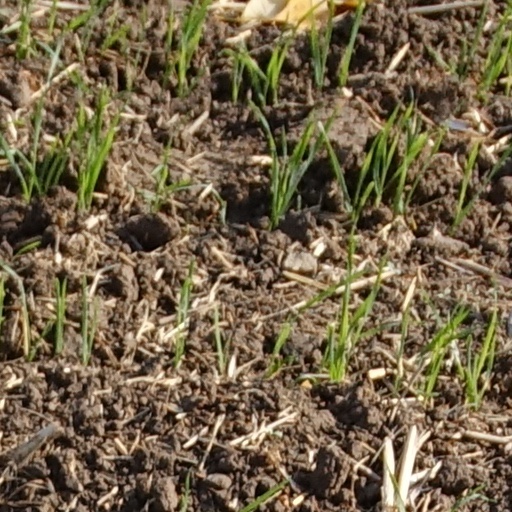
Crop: wheat